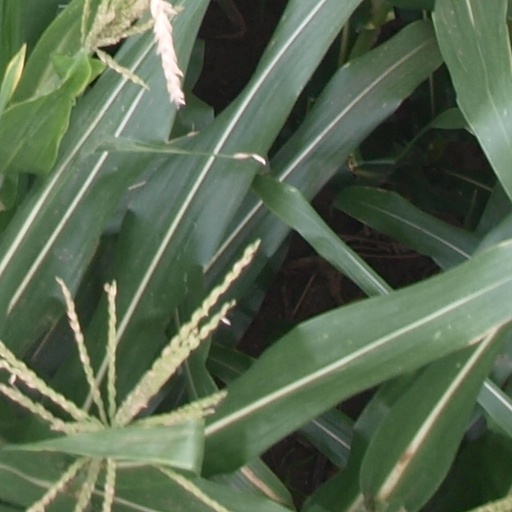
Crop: maize; corn